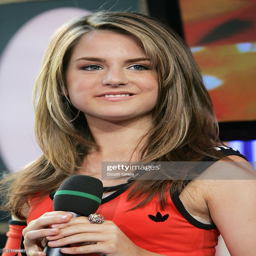
pop artist appears on stage during music video tv program .